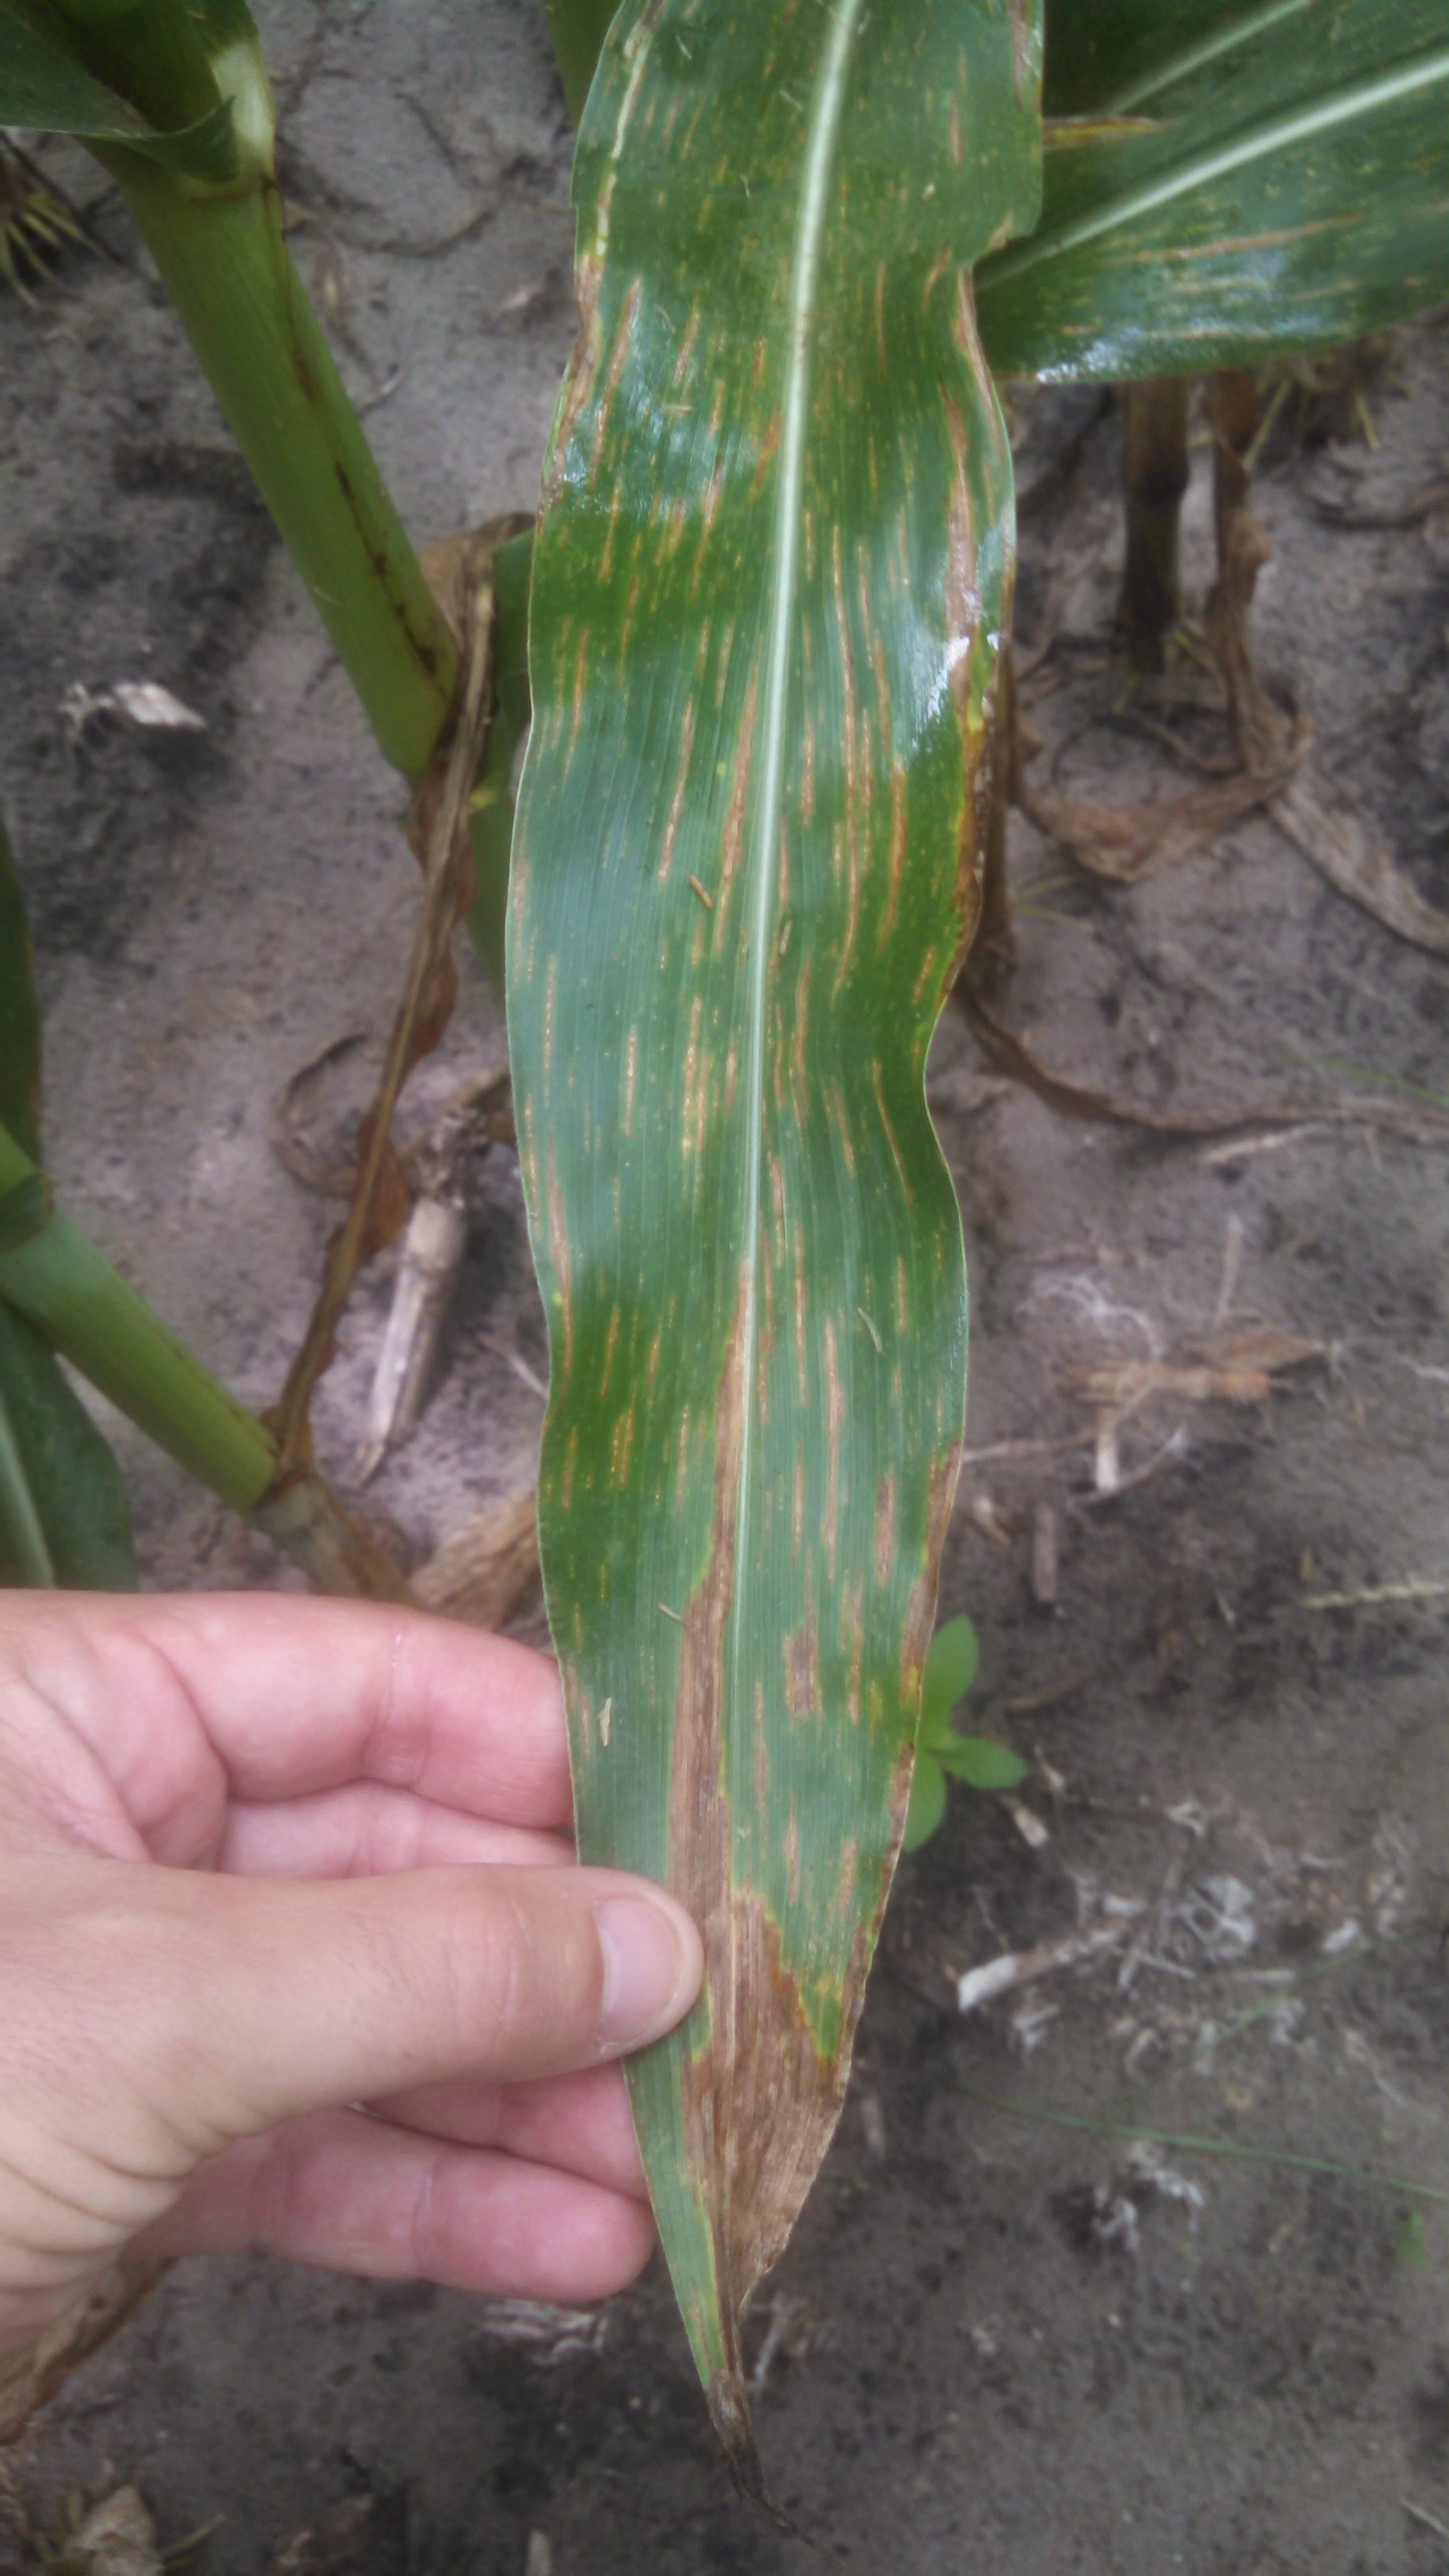
Labels: Corn leaf blight